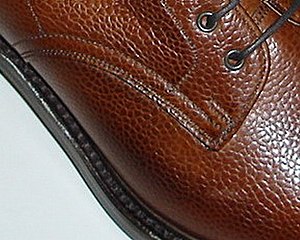
Derbysko
Detaljer på et par derbysko, der viser snørehullerne i et stykke læder syet på overlæderet.
"En derbysko er en type herresko, der er karakteriseret ved at sidedelene, altså der hvor snørehullerne til snørebånd sidder, er syet fast på overlæderet. Det kaldes også en ""åben snøre"". Overlæderet går således direkte over i pløsen og er ét stykke.